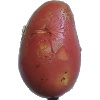
Label: Potato Red Washed 1